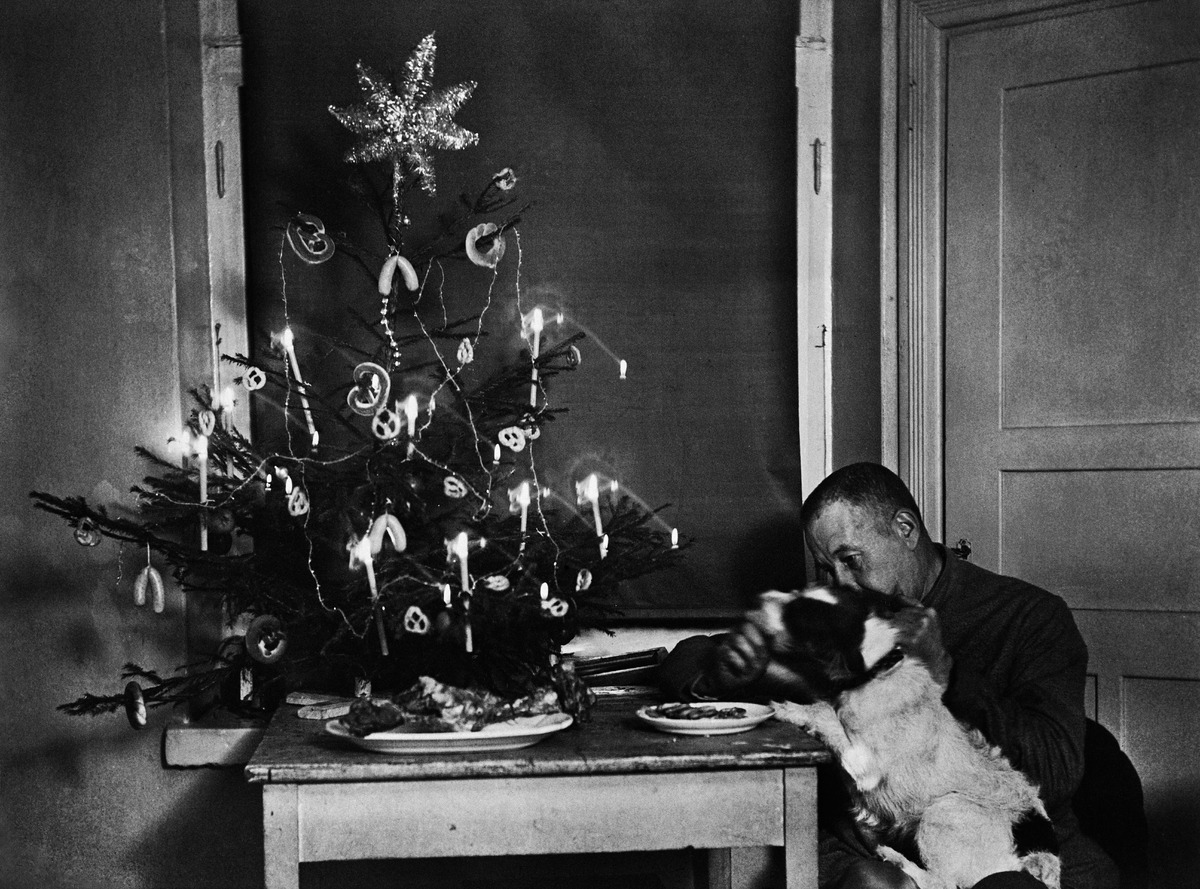
Kenraalikuvernöörin adjutantti, valokuvaaja Ivan Timiriasew (1860-1927) viettämässä joulua koiransa kanssa
sisällön kuvaus: Kenraalikuvernöörin adjutantti, valokuvaaja Ivan Timiriasew (1860-1927) viettämässä joulua koiransa kanssa. Pöydällä on kaksi lautasta ja pieni joulukuusi, joka on koristeltu mm. kynttilöillä, joulutähdellä,

rinkeleillä ja makkaroilla. Kuva on julkaistu Suomen Kuvalehden vuoden 1928 joulunumerossa. mustavalkoinen
Ajankohta: kuvausaika 1910 -luku mahd.
Aiheet: Timiriasew, Ivan, joulu, joulukuuset, joulukoristeet, miehet, koirat, adjutantit, valokuvaajat, pöydät